Secret decoder ring

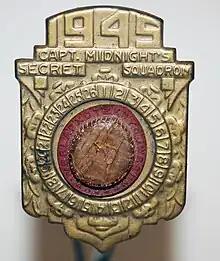
A Captain Midnight decoder badge

A secret decoder ring (or secret decoder) is a device that allows one to decode a simple substitution cipher—or to encrypt a message by working in the opposite direction.